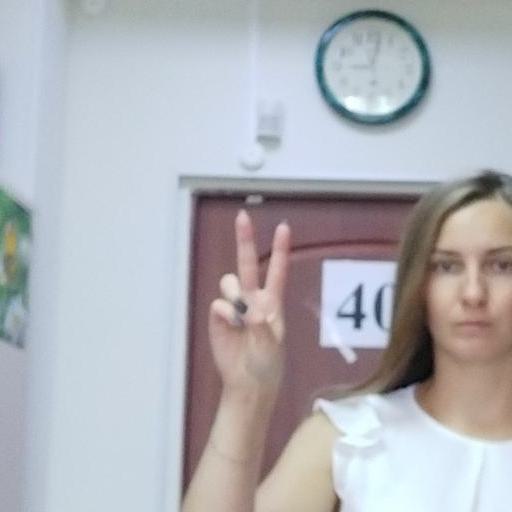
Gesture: peace